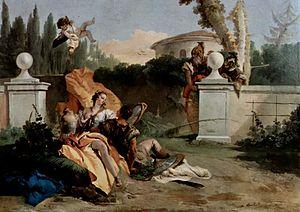
Les opéras perdus de Monteverdi sont ceux qui ne nous sont pas parvenus dans leur intégralité, mais que l'on sait avoir été composés par l'Italien Claudio Monteverdi, qui produisit non seulement beaucoup de musique religieuse et de madrigaux, mais aussi beaucoup de musique de scène. Il composa sa musique de théâtre de 1604 à 1643, y compris dix opéras dont trois ont survécu intacts : Orphée Le Retour d'Ulysse dans sa patrie et Le Couronnement de Poppée. Pour ce qui est des sept autres opéras, la musique a disparu presque complètement, mais certains des livrets subsistent. Les commentateurs et les musicoloques ont beaucoup regretté la perte de ces œuvres écrites à une période cruciale du début de l'histoire de l'opéra.